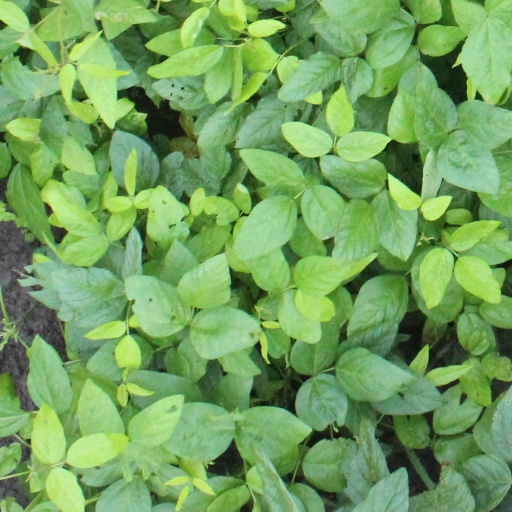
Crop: soybean